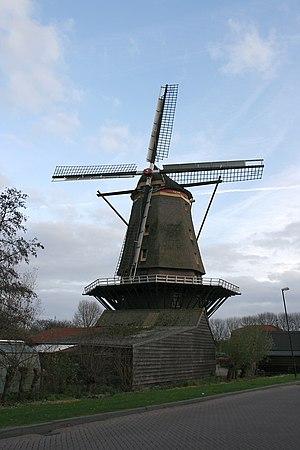
Cet article recense les moulins à vent de la province de Hollande-Méridionale, aux Pays-Bas.